Bell UH-1 Iroquois variants

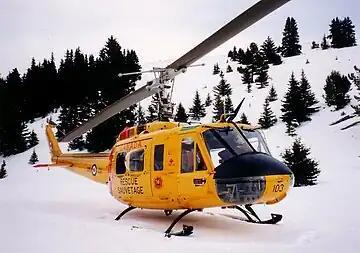
A Canadian CH-118 with 417 Squadron in the Rocky Mountains of British Columbia, January 1992

Bell Helicopters was the winner of a 1963 United States Air Force competition for a support helicopter for use on its missile bases.